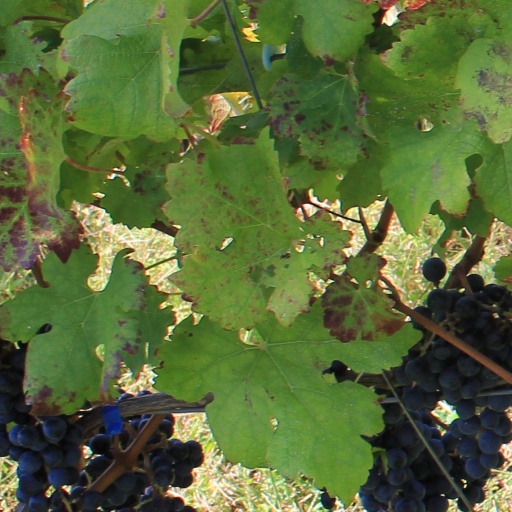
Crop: grape